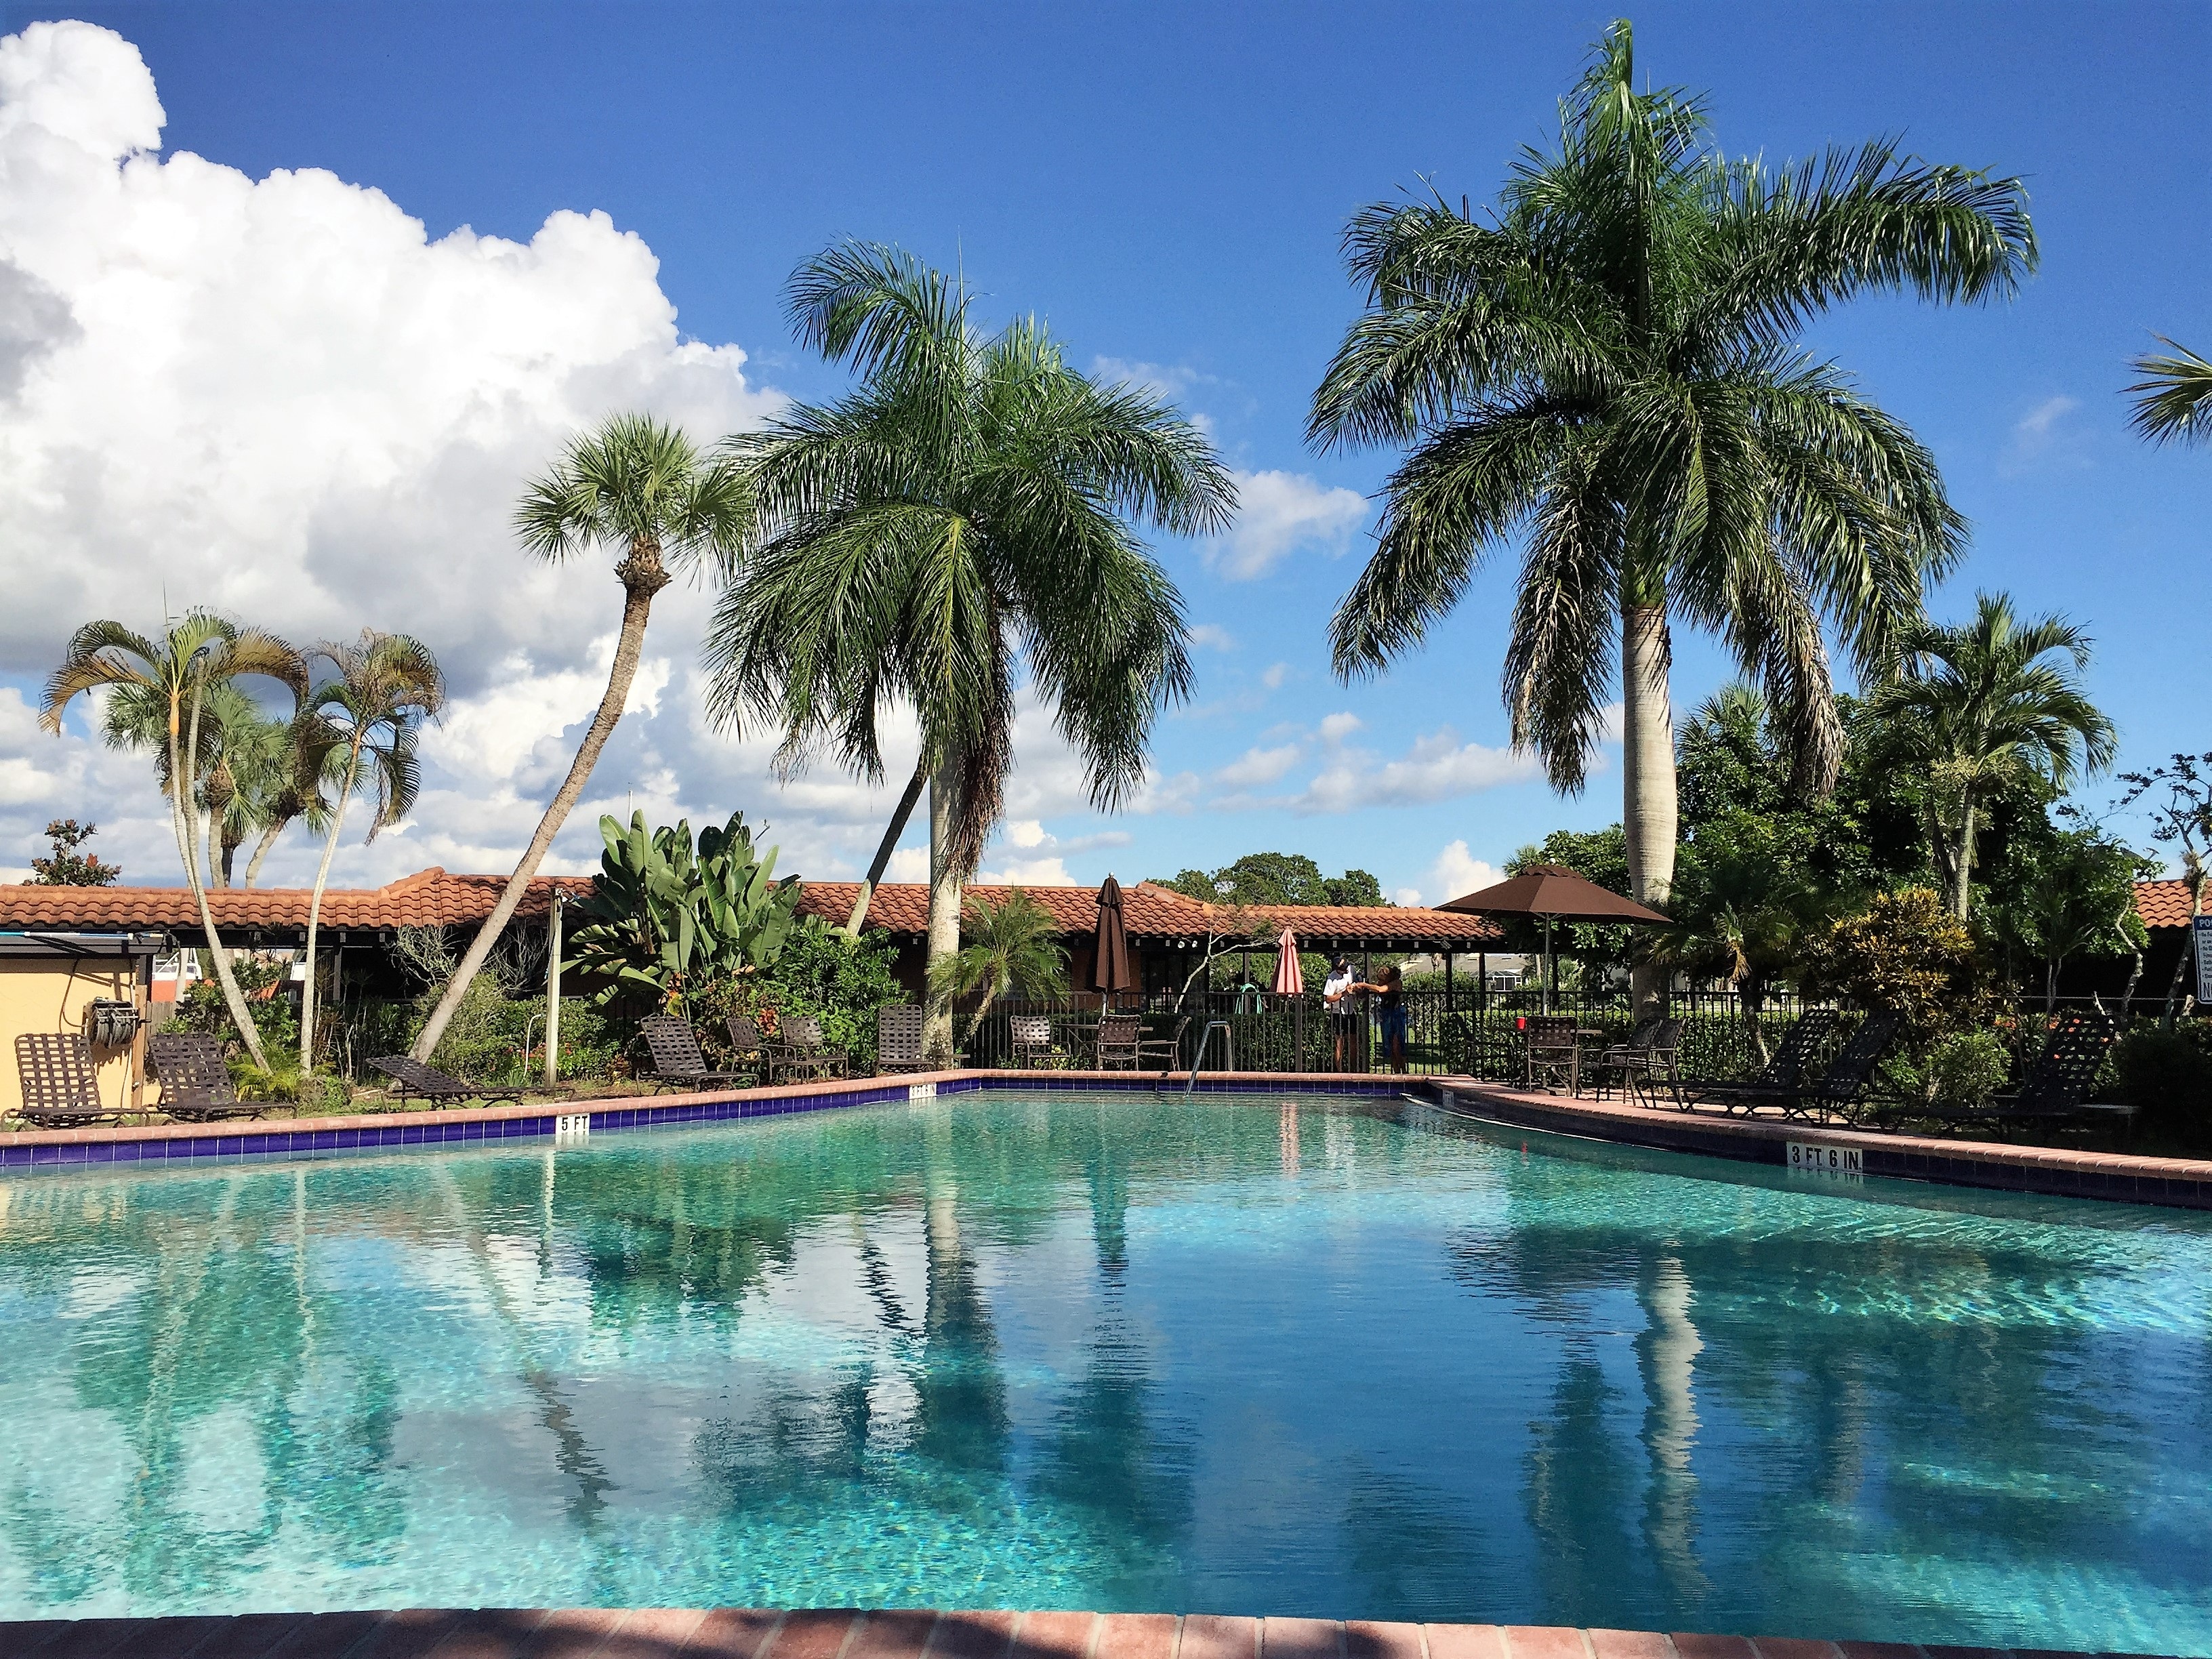
sea, villa, vacation, swimming pool, holiday, lagoon, bay, property, resort, estate, caribbean, palm trees, tropics, arecales, palm family